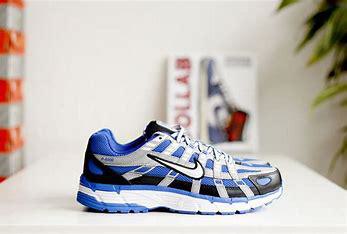
Brand: Nike
Model: P 6000